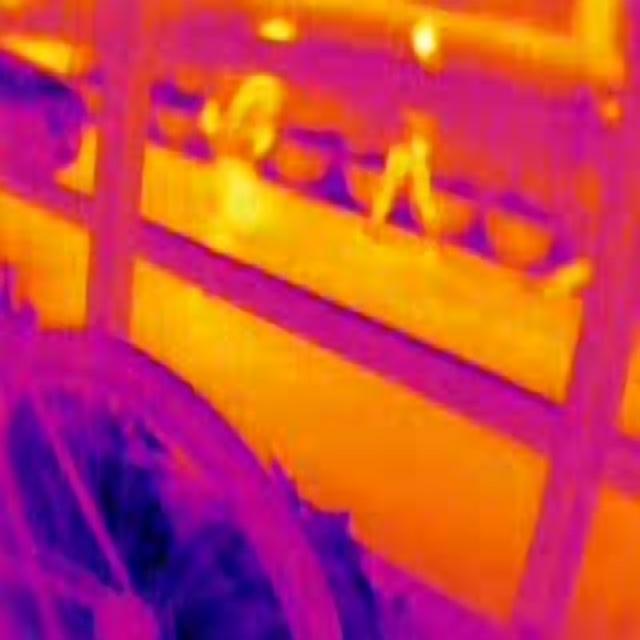
Detected objects:
label: person
label: person